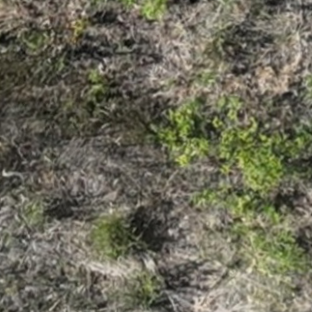
Month: july